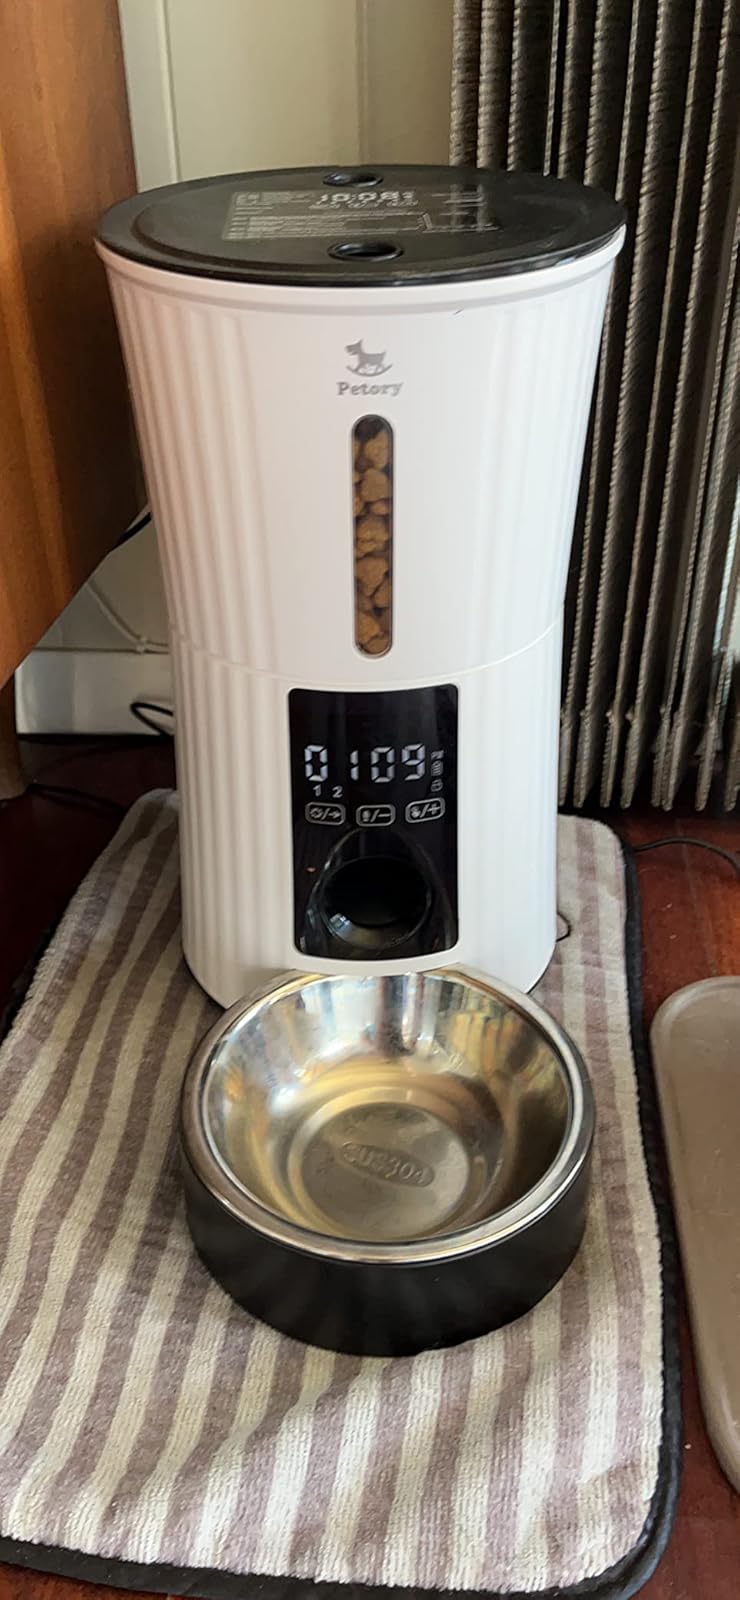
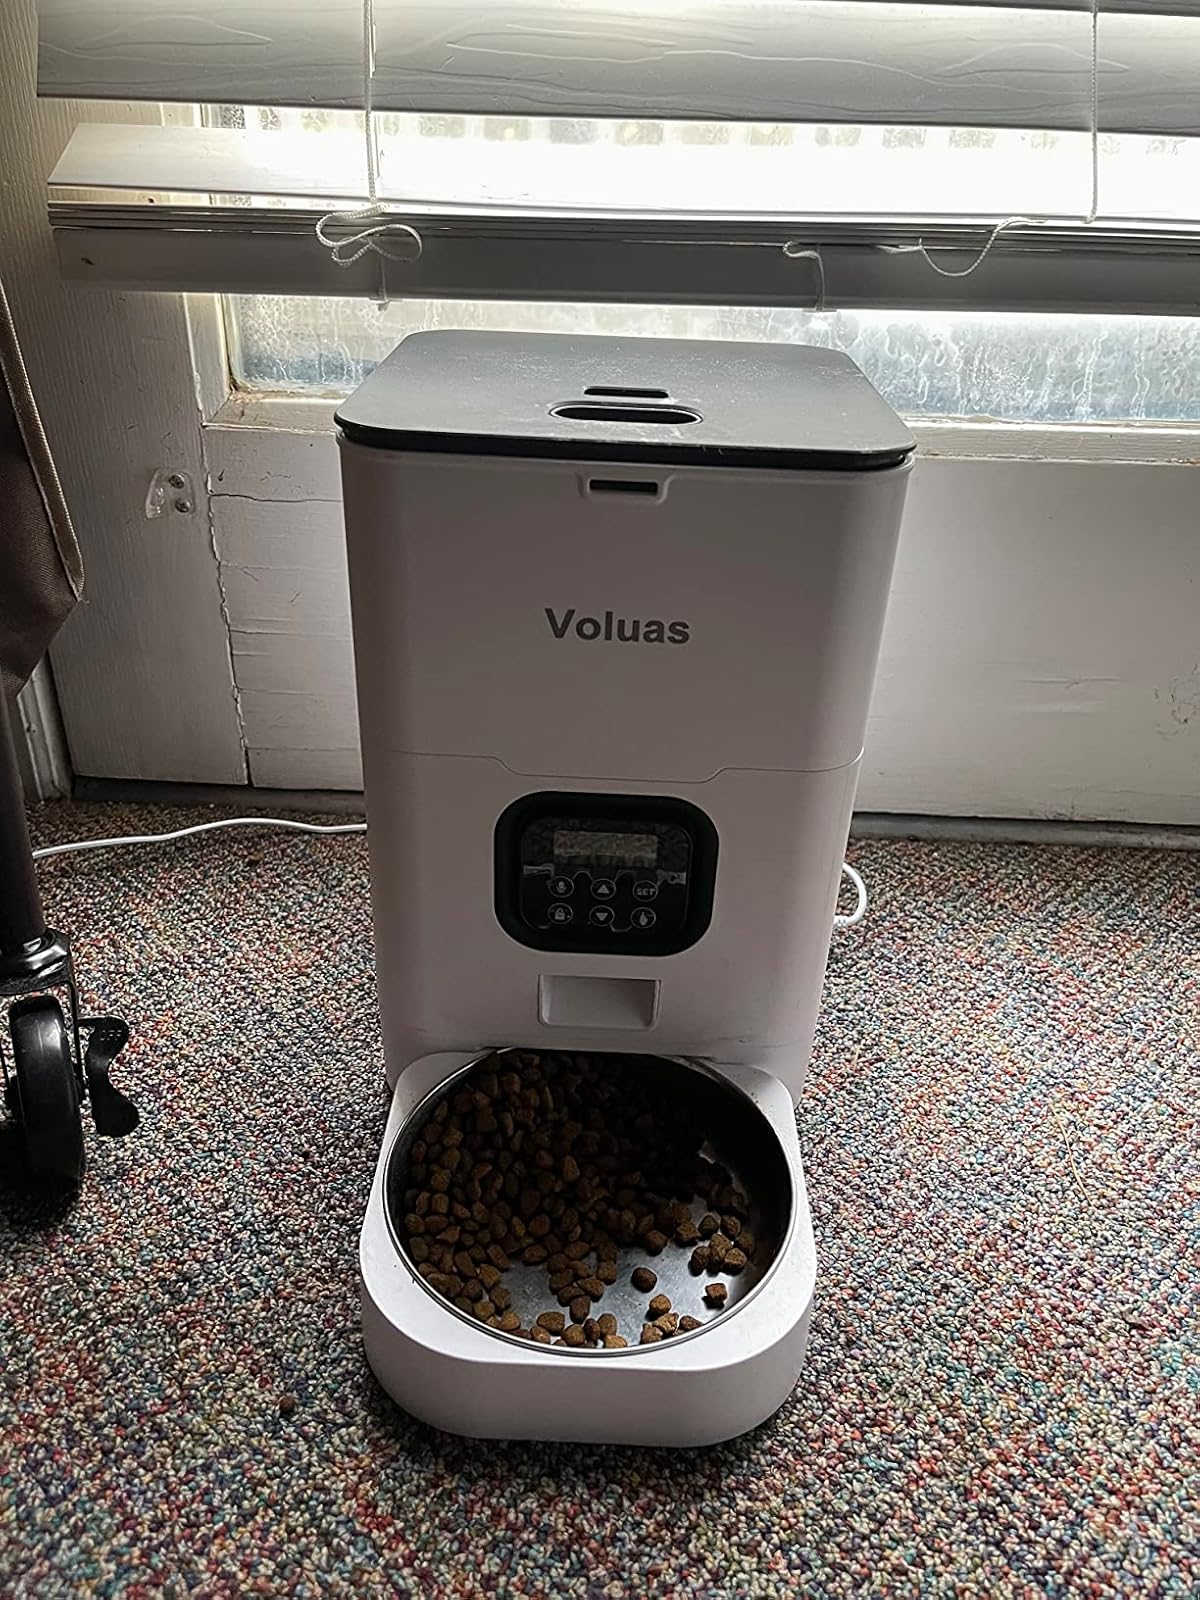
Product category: items_feeder
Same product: no